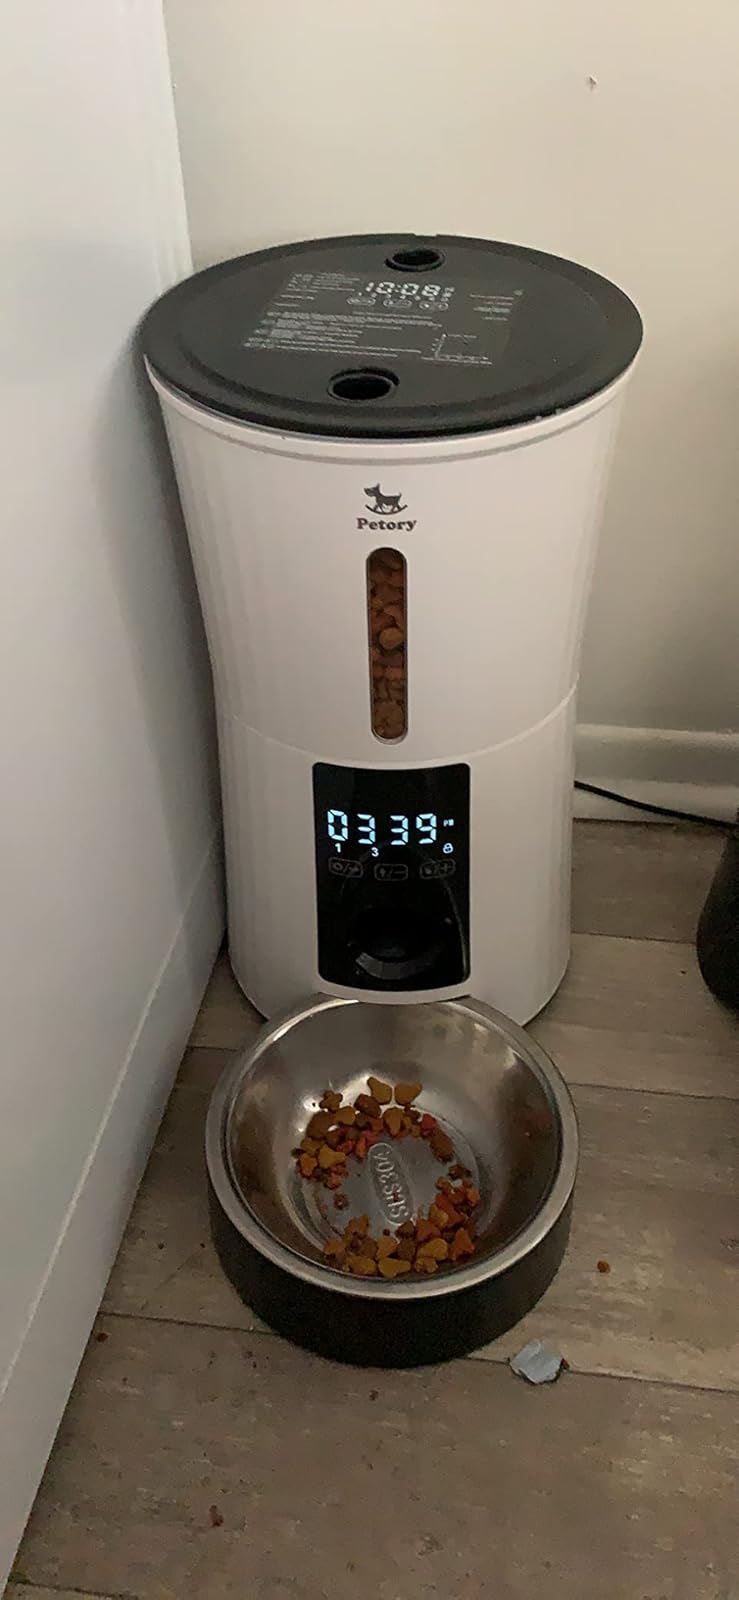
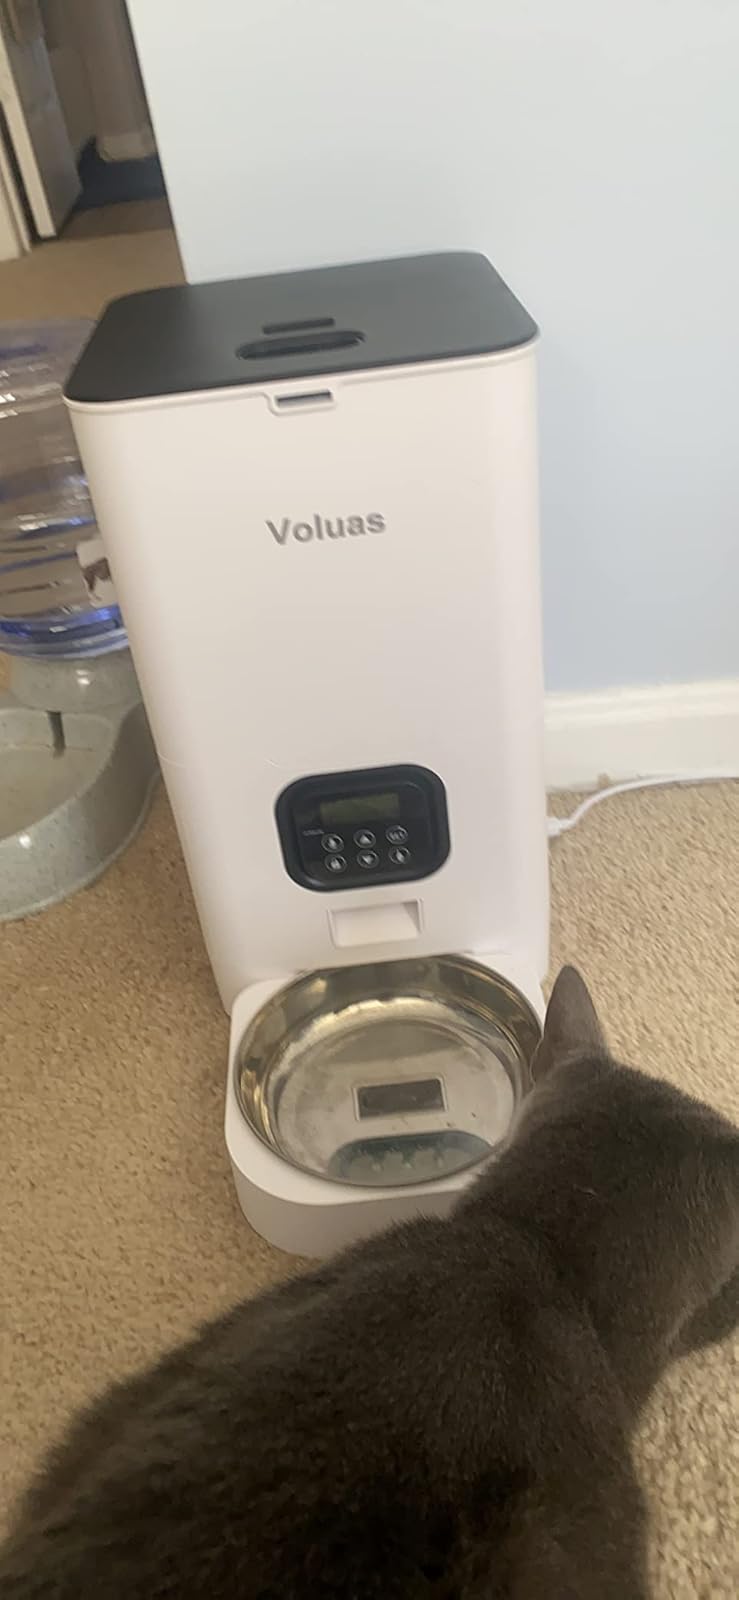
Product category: items_feeder
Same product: no